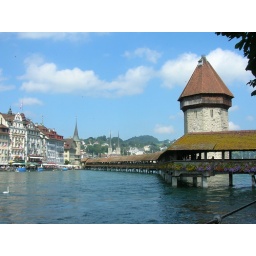
Close up of the famouns wooden bridge in Luzern